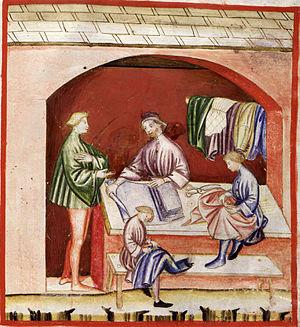
La Renaissance à Lyon concerne l'histoire de la cité lyonnaise durant la Renaissance.
L’histoire de la soierie à Lyon comprend l'étude de l'ensemble des acteurs de l'industrie de la soie à Lyon. Le secteur soyeux lyonnais tout au long de son histoire comprend toutes les étapes de la fabrication et de la vente d'un tissu en soie à partir de la soie grège : filature, création d'un motif, tissage, apprêt, commercialisation. L'ensemble du secteur est dénommé la « Fabrique ».
La rue des Teinturiers est l'une des artères d'Avignon intramuros.
Un drapier est une personne dont l'activité est de fabriquer des draps et de les vendre.